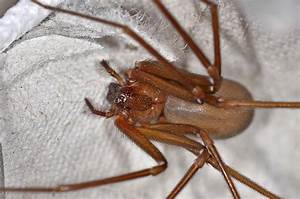
Label: spider